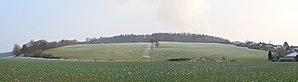
La fête des récoltes du Reich, ou journée allemande d'action de grâce pour les récoltes, appelée familièrement « fête de Bückeberg », est un événement de masse organisé par le Parti national-socialiste des travailleurs allemands sur le Bückeberg près d'Emmerthal, à environ cinq kilomètres au sud de Hamelin, de 1933 à 1937, le premier dimanche après la Saint-Michel. Outre le congrès du parti du Reich à Nuremberg et la célébration le 1ᵉʳ mai à Berlin de la fête nationale du travail, qui devient en 1934 la « fête nationale du peuple allemand », c'est le plus grand événement de masse du parti nazi. Le jour de la fête des récoltes est férié dans l'ensemble du Reich.